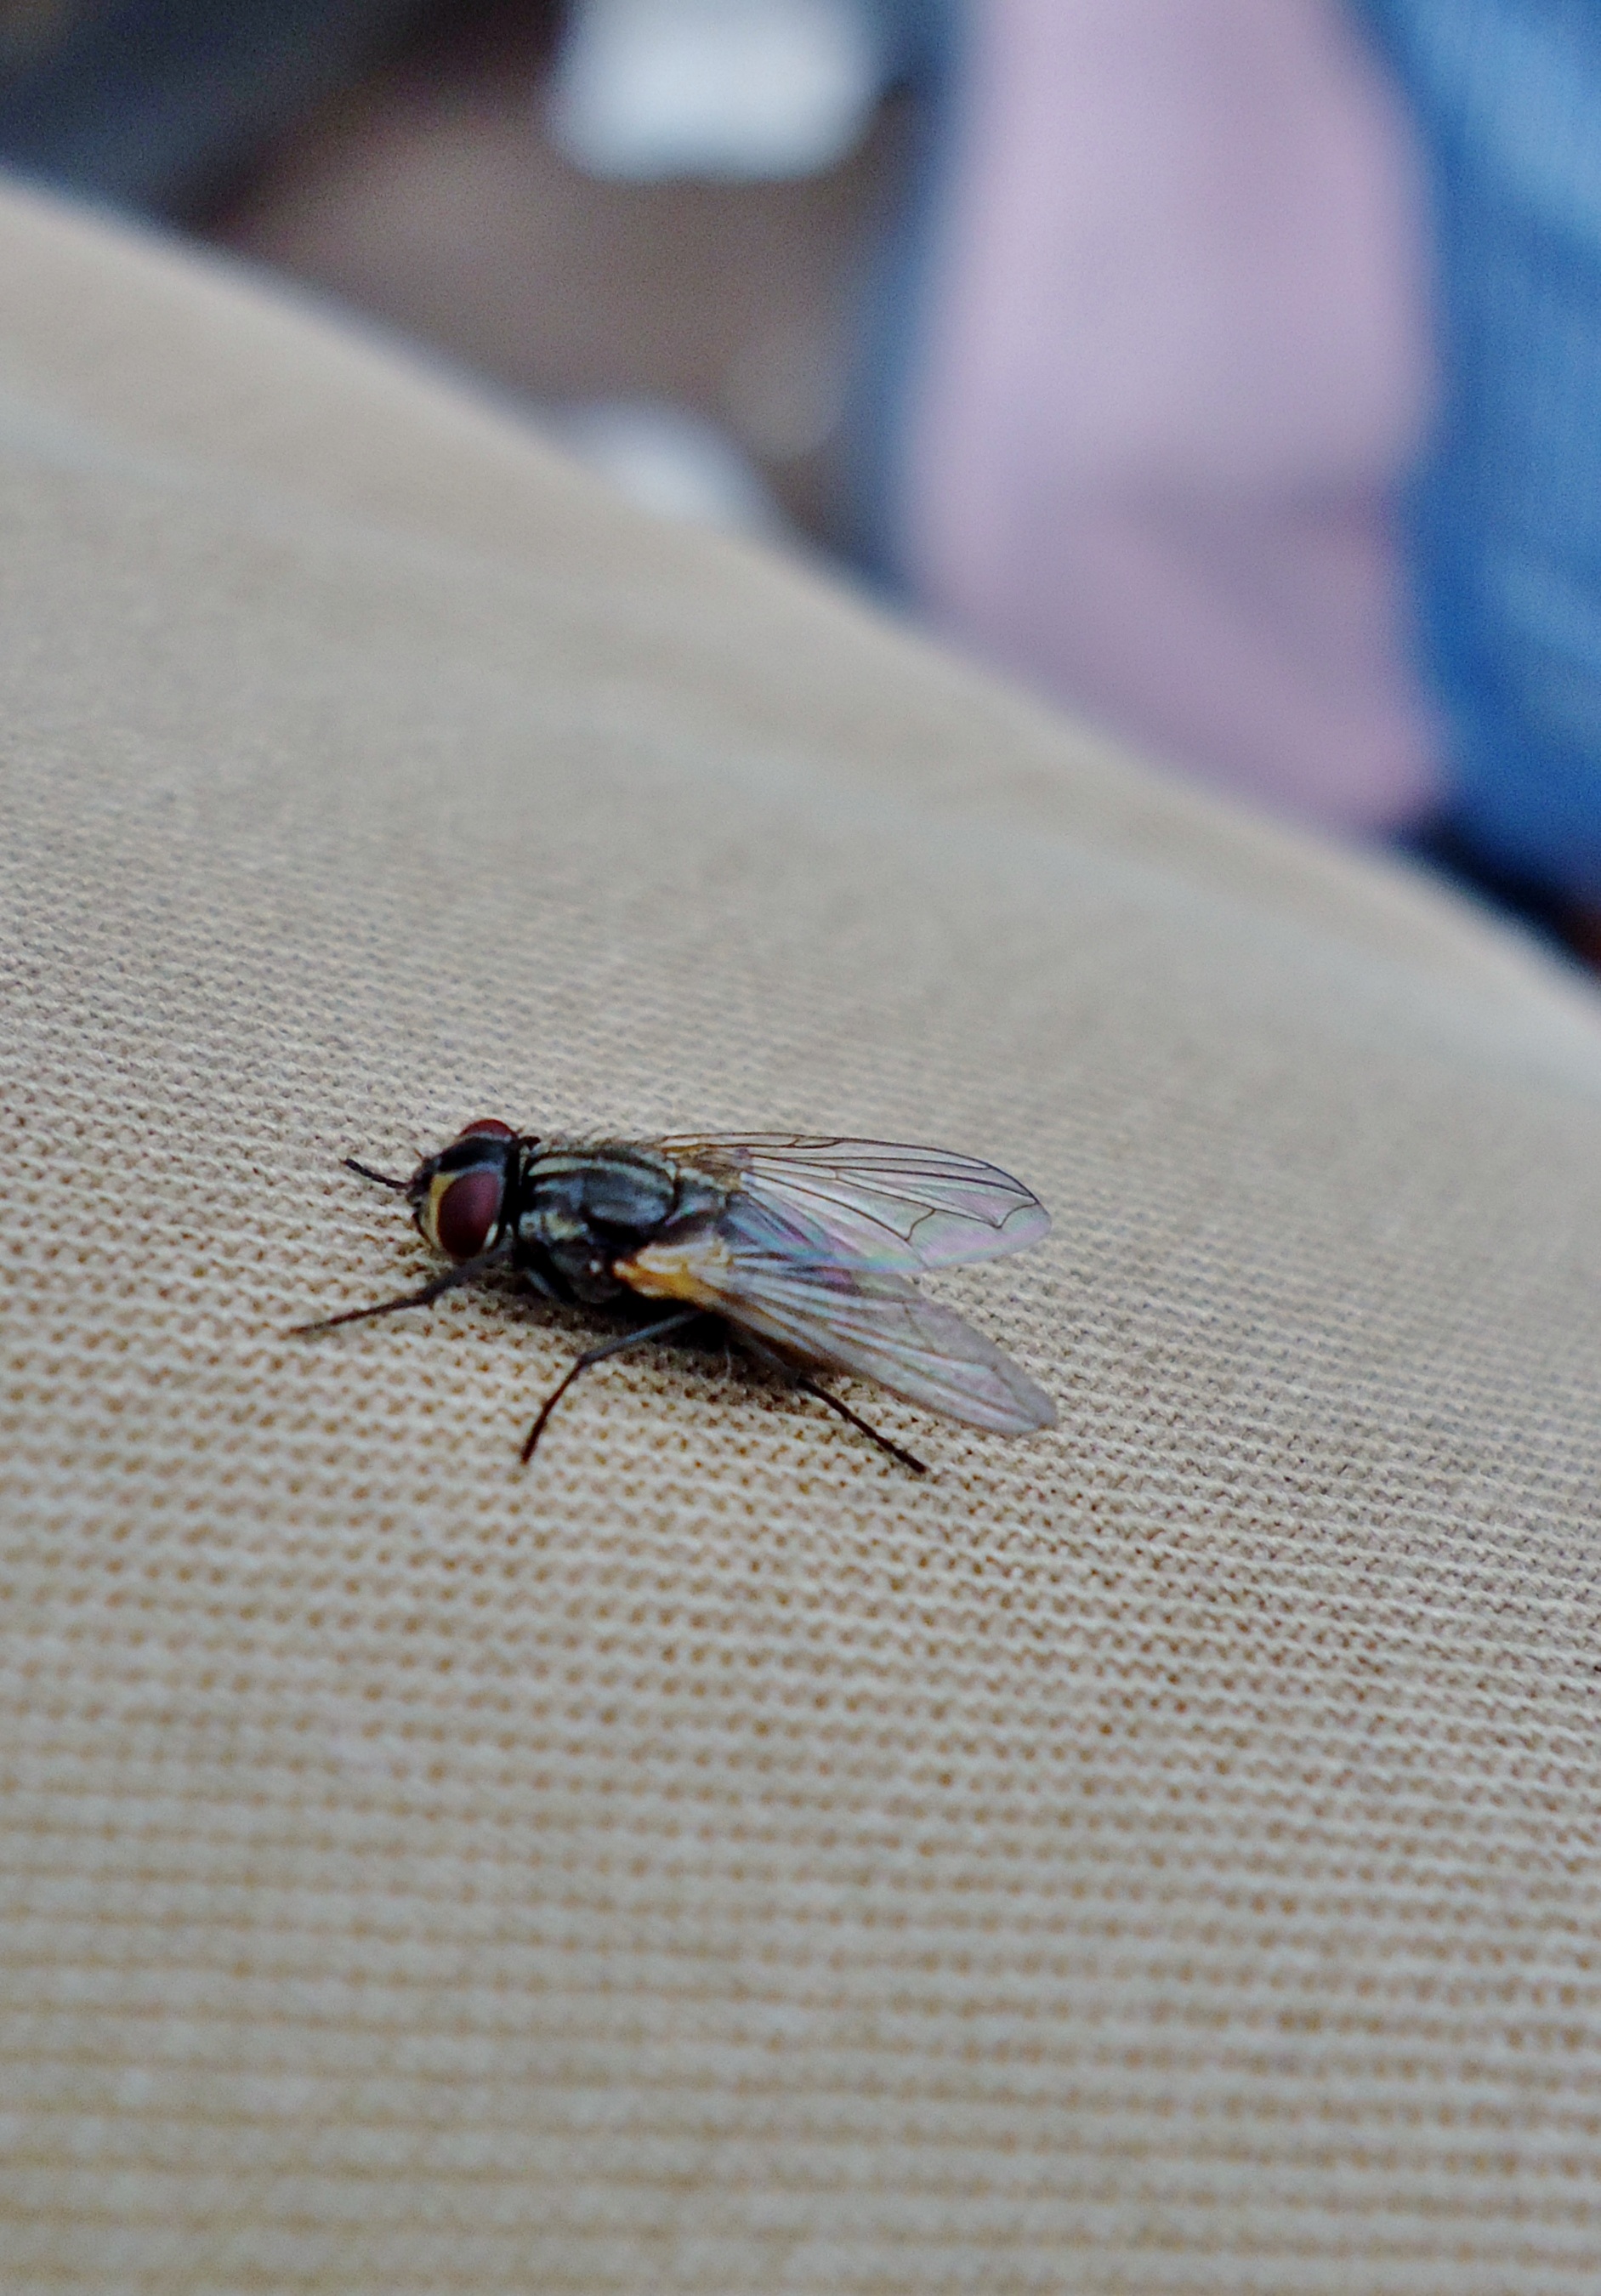
hand, nature, wing, fly, insect, macro, blue, fauna, invertebrate, close up, pest, macro photography